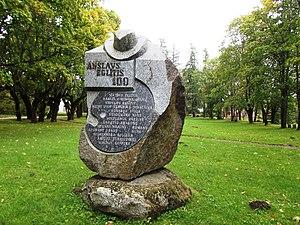
Anšlavs Eglītis né le 14 octobre 1906 à Riga – mort le 4 mars 1993 à Los Angeles en Californie est un écrivain letton plus tard naturalisé américain. Il se définissait lui-même comme romancier bien qu'ayant écrit quelques nouvelles et pièces de théâtre. Il a également travaillé comme journaliste et était un peintre amateur.
Inciems est une localité au centre de la Lettonie qui se trouve au croisement des routes A3 et P8, à 14 km du village Ragana qui est le centre administratif de Krimuldas pagasts. En 2013, on y comptait 601 habitants. L'infrastructure comprend un complexe sportif, une bibliothèque et une école.